Ashtabula Harbor Light

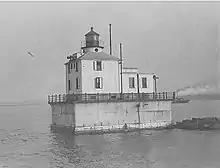
Ashtabula Harbor Light before extension of breakwater

Ashtabula Harbor Light (also known as Ashtabula Light) is a lighthouse in Ashtabula, Ohio. It was listed in the National Register on August 8, 1983.